Castro Point

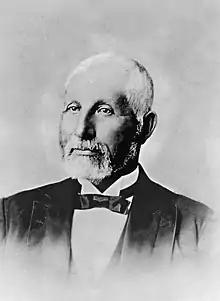
Castro Point is named after Don Víctor Castro, a Californio ranchero and politician.

Castro Point was once the east shore landing for the Richmond-San Rafael Car and Passenger Ferry that crossed the San Pablo Bay. It was also the western terminal for the East Shore and Suburban Railway connecting trains from Downtown Richmond and Oakland. The cape is the best launching spot for viewing the seals on the Castro Rocks underneath the Richmond-San Rafael Bridge and the cape is largely located in Point Molate Beach Park in addition to a Caltrans maintenance facility owned by the state of California.